Spot test (lichen)

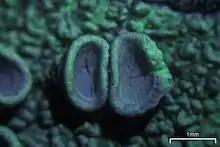
UV-illuminated thallus and apothecia of the crustose lichen "Ochrolechia africana"; the yellowish colour results from the fluorescence of lichexanthone.

It may sometimes be useful to perform other diagnostic measures in addition to spot tests. For example, some lichen metabolites fluoresce under ultraviolet radiation such that exposing certain parts of the lichen to a UV light source can reveal the presence or absence of those metabolites similarly to spot tests. Examples of lichen substances that give a bright fluorescence in UV are alectoronic, lobaric, and divaricatic acids, and lichexanthone. In some cases, the UV light test can be used to help distinguish between closely related species, such as "Cladonia deformis" (UV−) and "Cladonia sulphurina" (UV+, due to presence of squamatic acid). Only long-wavelength UV is useful for observing lichens directly.